Saint-Herbot Parish close

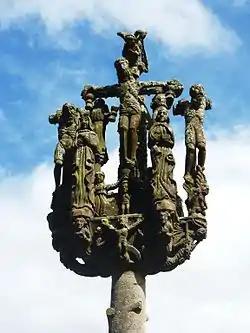
The calvary at Saint-Herbot chapel viewed from the western side

Above the crucified Jesus we see a small angel who will carry off his soul and other angels collecting the blood from his wounds including those in his side. We see the Virgin Mary and John the Evangelist's statues and the two robbers on their crosses. At the foot of the crucifixion cross, two angels stand placing a chalice on the head on a small figure. This figure is thought to represent Adam added to represent the human race and being the first to benefit from the shedding of Jesus' blood. Below is the resurrected Christ. We can see the wounds on his hands. On either side of him are angels and another two winged angels are seen below the figures of the Virgin Mary and Saint John. Beneath the "good" robber is another angel whilst beneath the "bad robber" is a demonic figure who has the head of another demon between his legs.